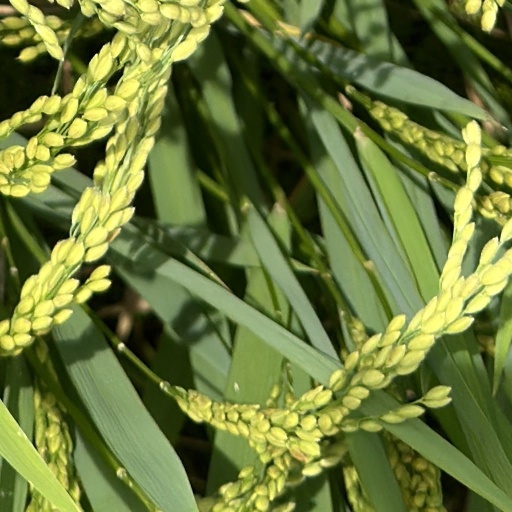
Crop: rice